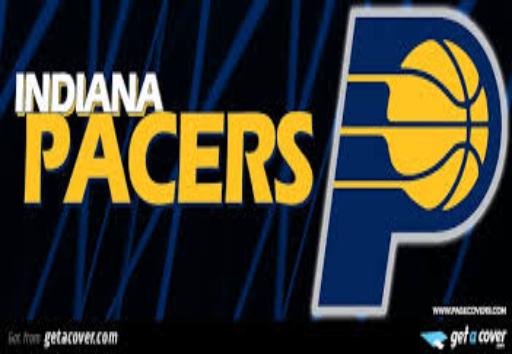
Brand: Indiana
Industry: Others